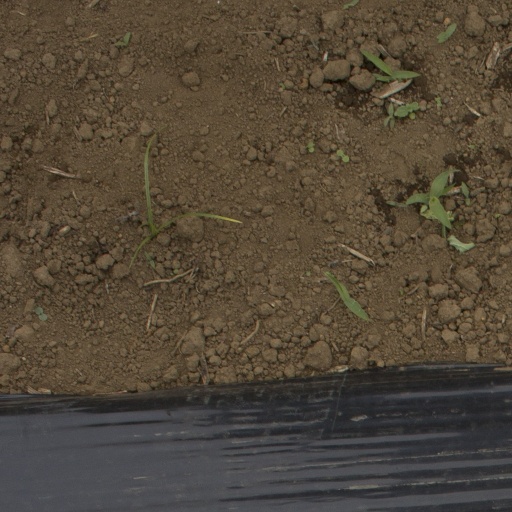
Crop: Jerusalem artichoke